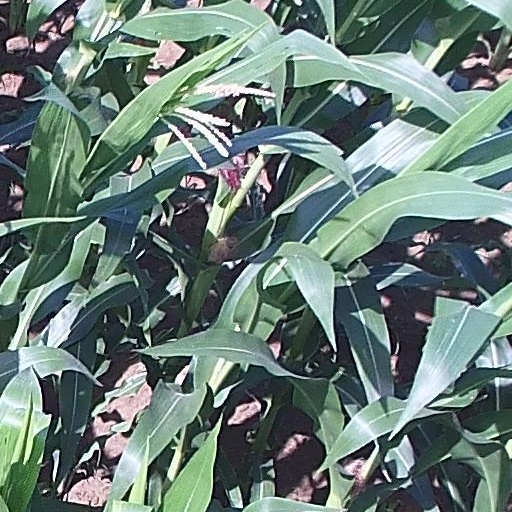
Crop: maize; corn